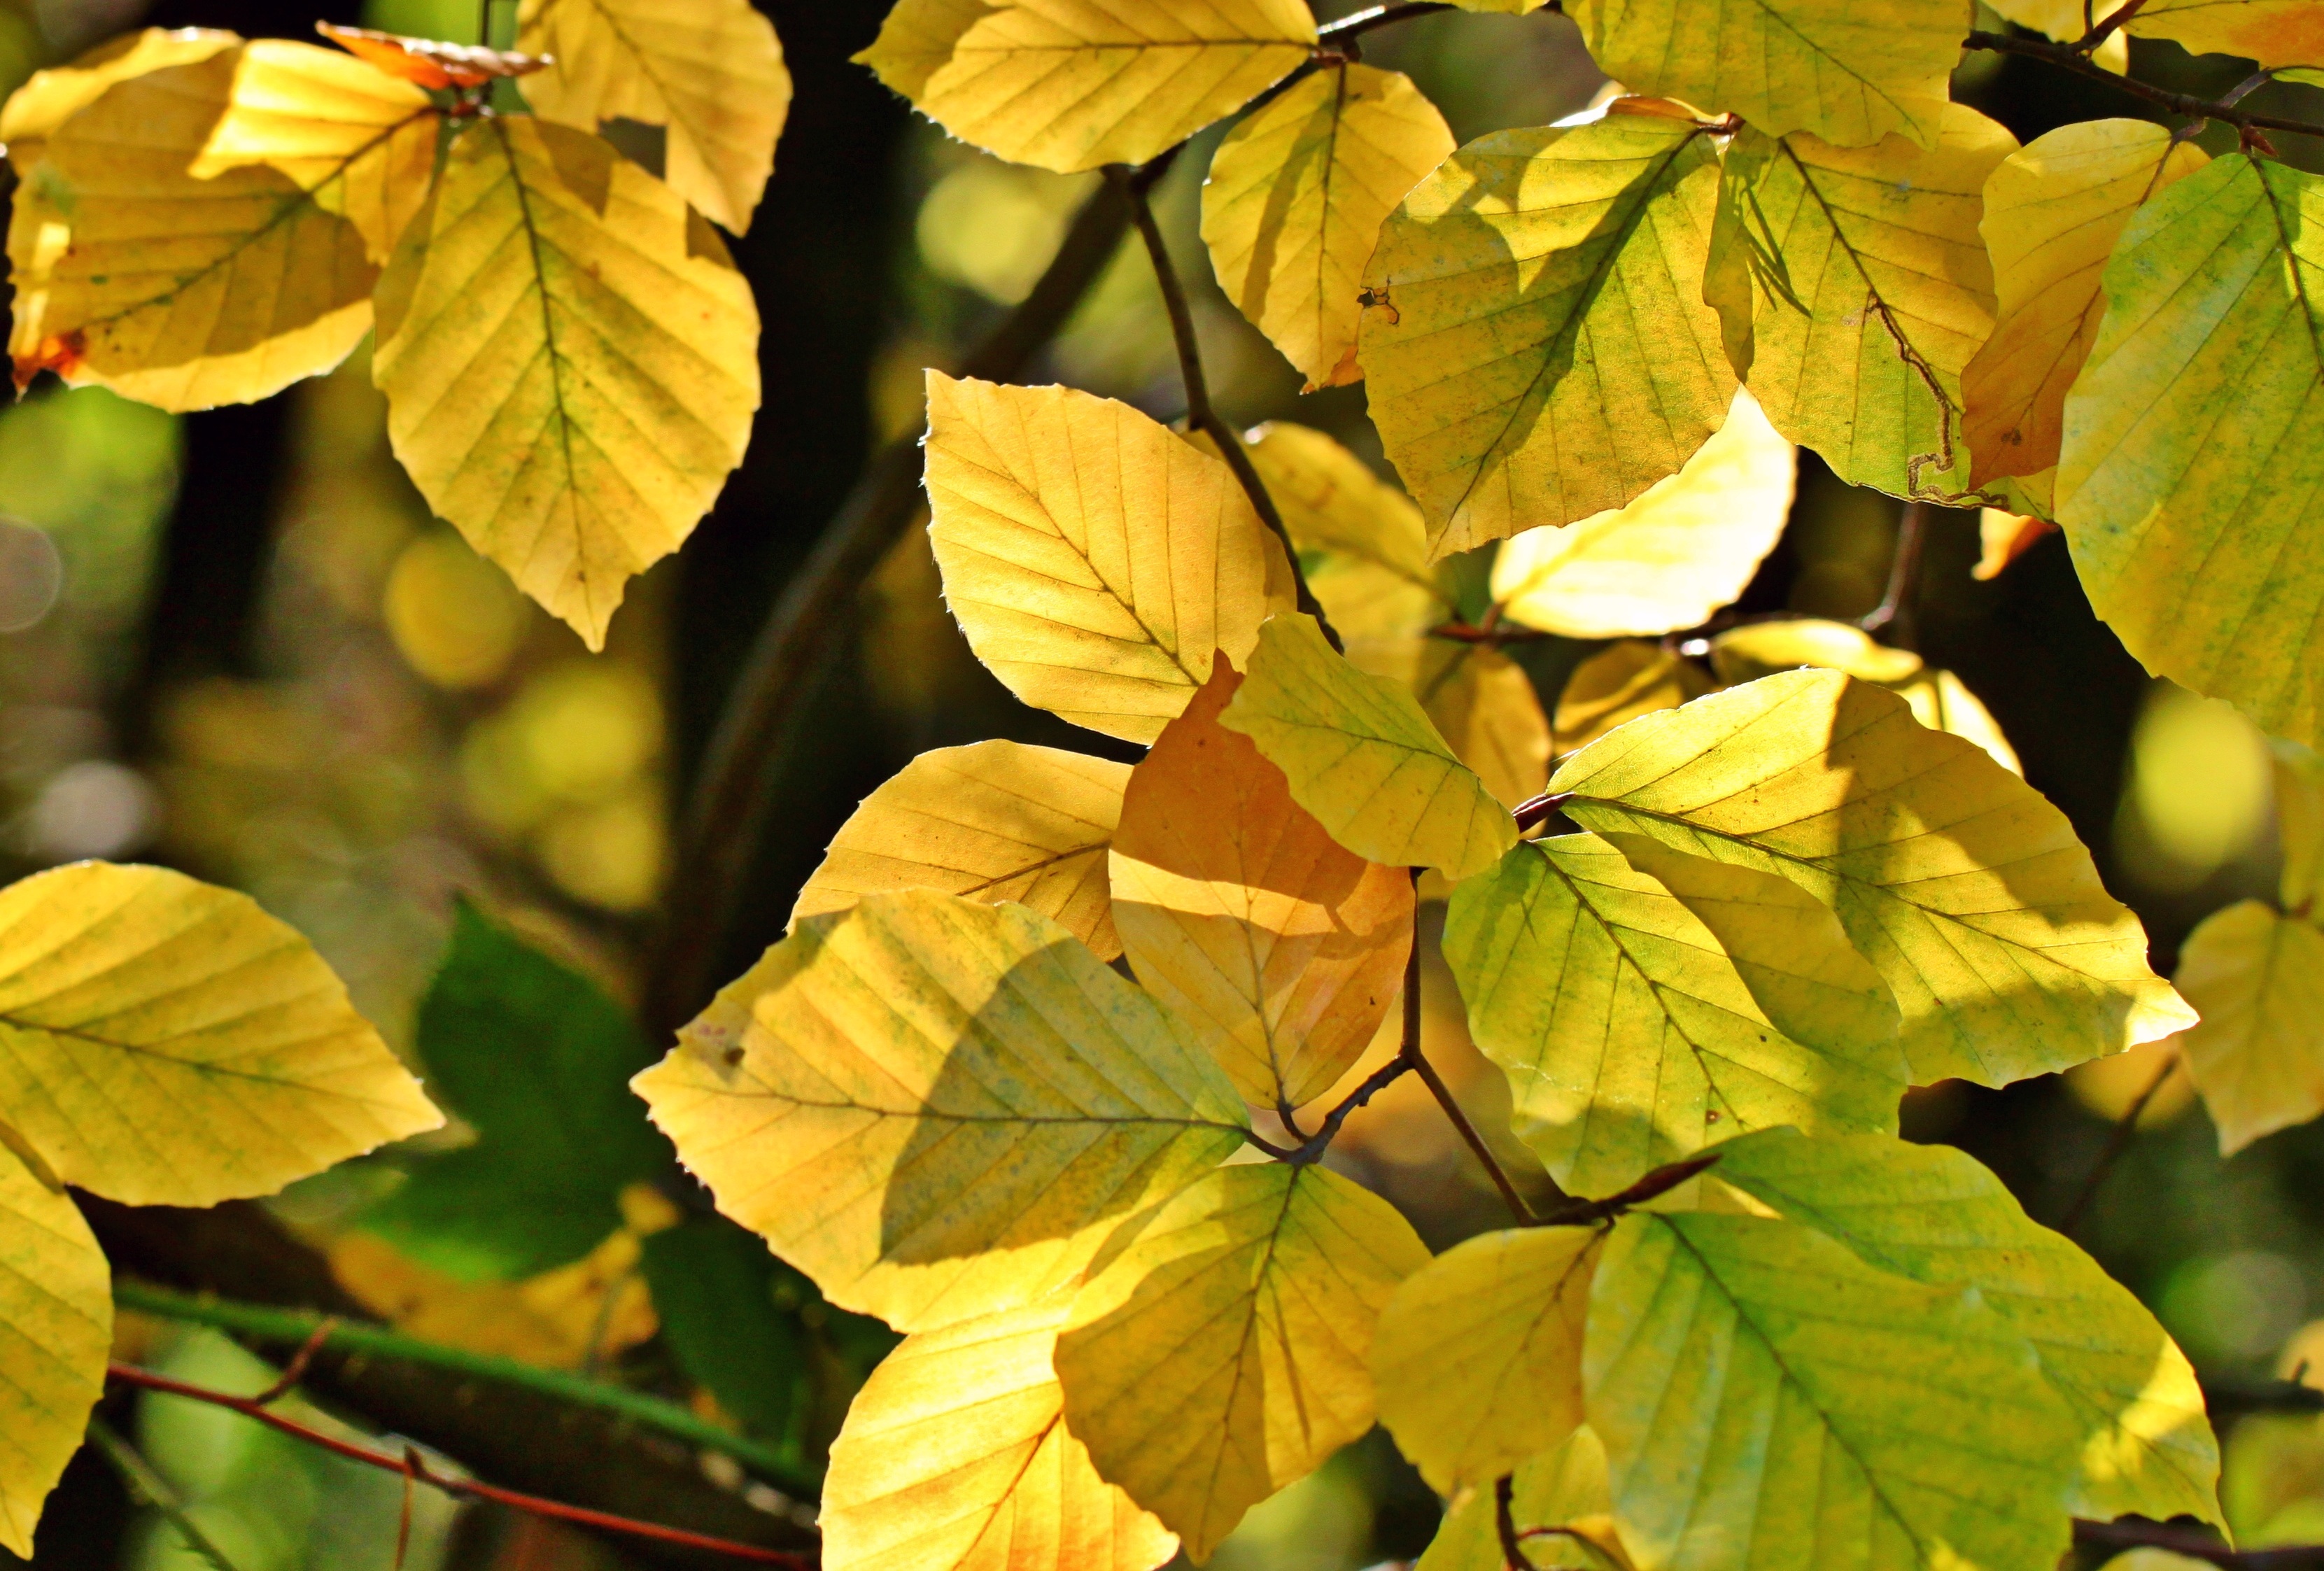
tree, nature, branch, plant, sunlight, leaf, flower, green, autumn, botany, colorful, yellow, lighting, season, leaves, branches, deciduous, october, fall color, fall foliage, golden autumn, leaf coloring, herbstimpression, beech, flowering plant, maidenhair tree, beech leaves, plant stem, woody plant, land plant